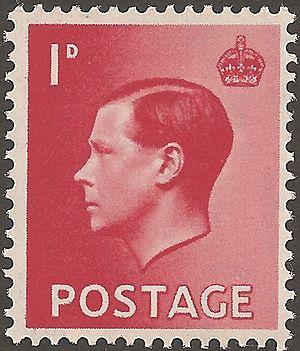
Timbre du Royaume-Uni d'un penny rouge à l'effigie du roi Édouard VIII, émis en septembre 1936.
Le roi Édouard VIII du Royaume-Uni est apparu sur une seule émission de timbres-poste, au Royaume-Uni, au cours de son court règne en 1936.
L'histoire postale du Royaume-Uni est remarquable pour au moins deux raisons. D'abord parce que la Grande-Bretagne a émis le premier timbre de l'histoire postale en 1840. Ensuite car elle a également mis en œuvre un système postal au niveau mondial à travers l'Empire britannique.